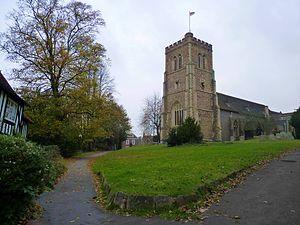
Hatfield Palace dont la construction originelle a été appelée Bishop's Hatfield, est édifiée en 1485 à l'initiative du cardinal et évêque d'Ely John Morton, ministre en chef du roi Henri VII d'Angleterre. Patrimoine national protégé, classé grade I, Hatfield Palace est aujourd'hui l'un des principaux exemples les plus représentatifs de l'architecture anglaise des constructions médiévales en brique. Cet édifice ne doit pas être confondu avec Hatfield House, situé sur le même site à quelques centaines de mètres, mais bâti en 1611 par Robert Cecil et d'architecture jacobéenne.